Clare Stevenson

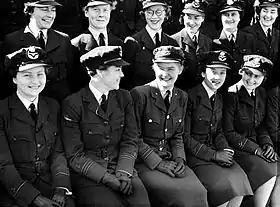
Two rows of seated women in dark military uniforms

Late in 1940, Stevenson was nominated to be the first director of the planned Women's Auxiliary Australian Air Force (WAAAF). Although keen to support the war effort in some capacity, she refused owing to the administrative and social obstacles she foresaw in the role; her appointment went ahead regardless on 21 May 1941. The Air Member for Personnel, Air Vice Marshal Henry Wrigley, had selected Stevenson on the basis of her management background, academic qualifications and knowledge of women's organisations, and because she was not a "socialite". Despite her misgivings, Stevenson felt she had no choice but to accept the appointment, which took effect on 9 June.